Jamshed Bhabha Theatre

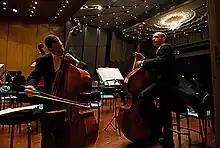
Members of the Israel Philharmonic Orchestra rehearse at the Jamshed Bhabha theater before their performance

The Jamshed Bhabha Theatre is a 1109-seater theatre inaugurated on 24 November 1999 within The National Centre for the Performing Arts premises in Mumbai, India. It was constructed on reclaimed land at Nariman Point, but a fire in December 1997 destroyed the nearly completed structure, prompting a full rebuild completed in two years. The theatre has since become one of India's premier large-format performance venues, hosting landmark productions such as Mughal‑e‑Azam (2016) and The Mirror Crack'd (2019). It features a 1,109-seat proscenium-style auditorium with finely tuned acoustics by Cyril Harris, designed to function without electronic amplification. A 100-year-old Carrara marble staircase from the demolished Petit Hall in Malabar Hill, whcich was donated by Petit family.